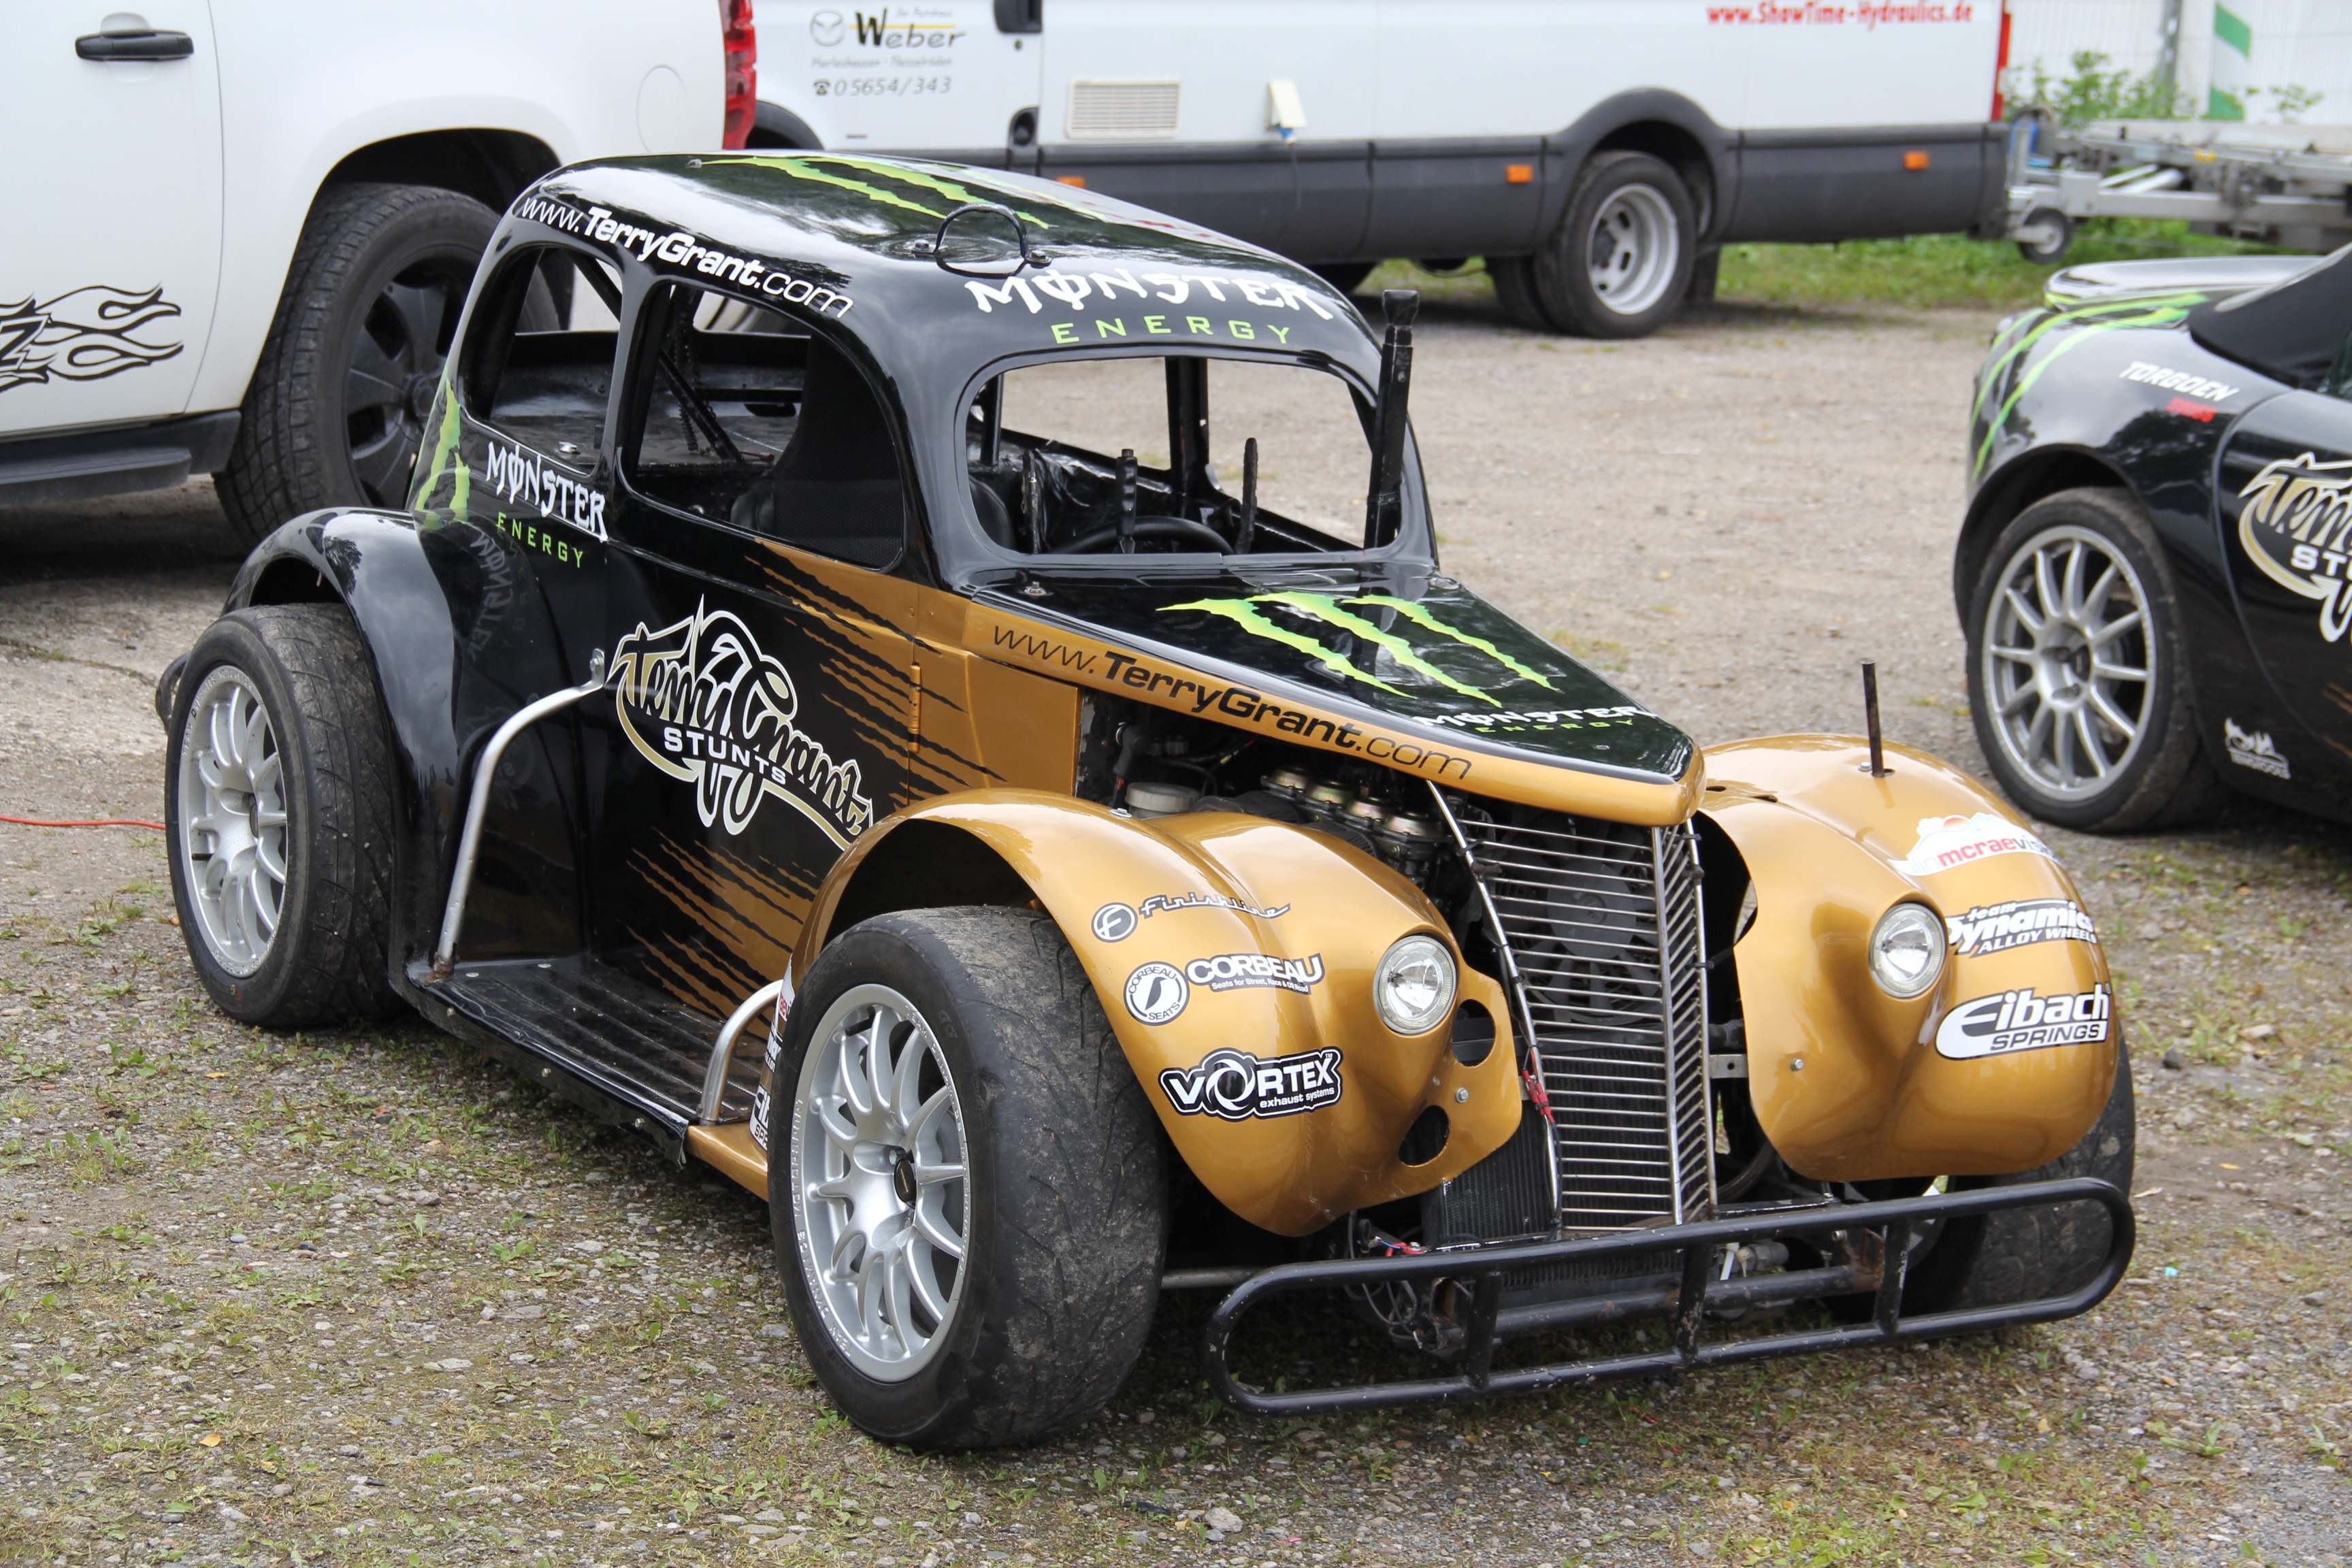
car, vehicle, auto, automotive, motor vehicle, vintage car, race car, oldtimer, antique car, hot rod, land vehicle, touring car, automobile make, automotive design